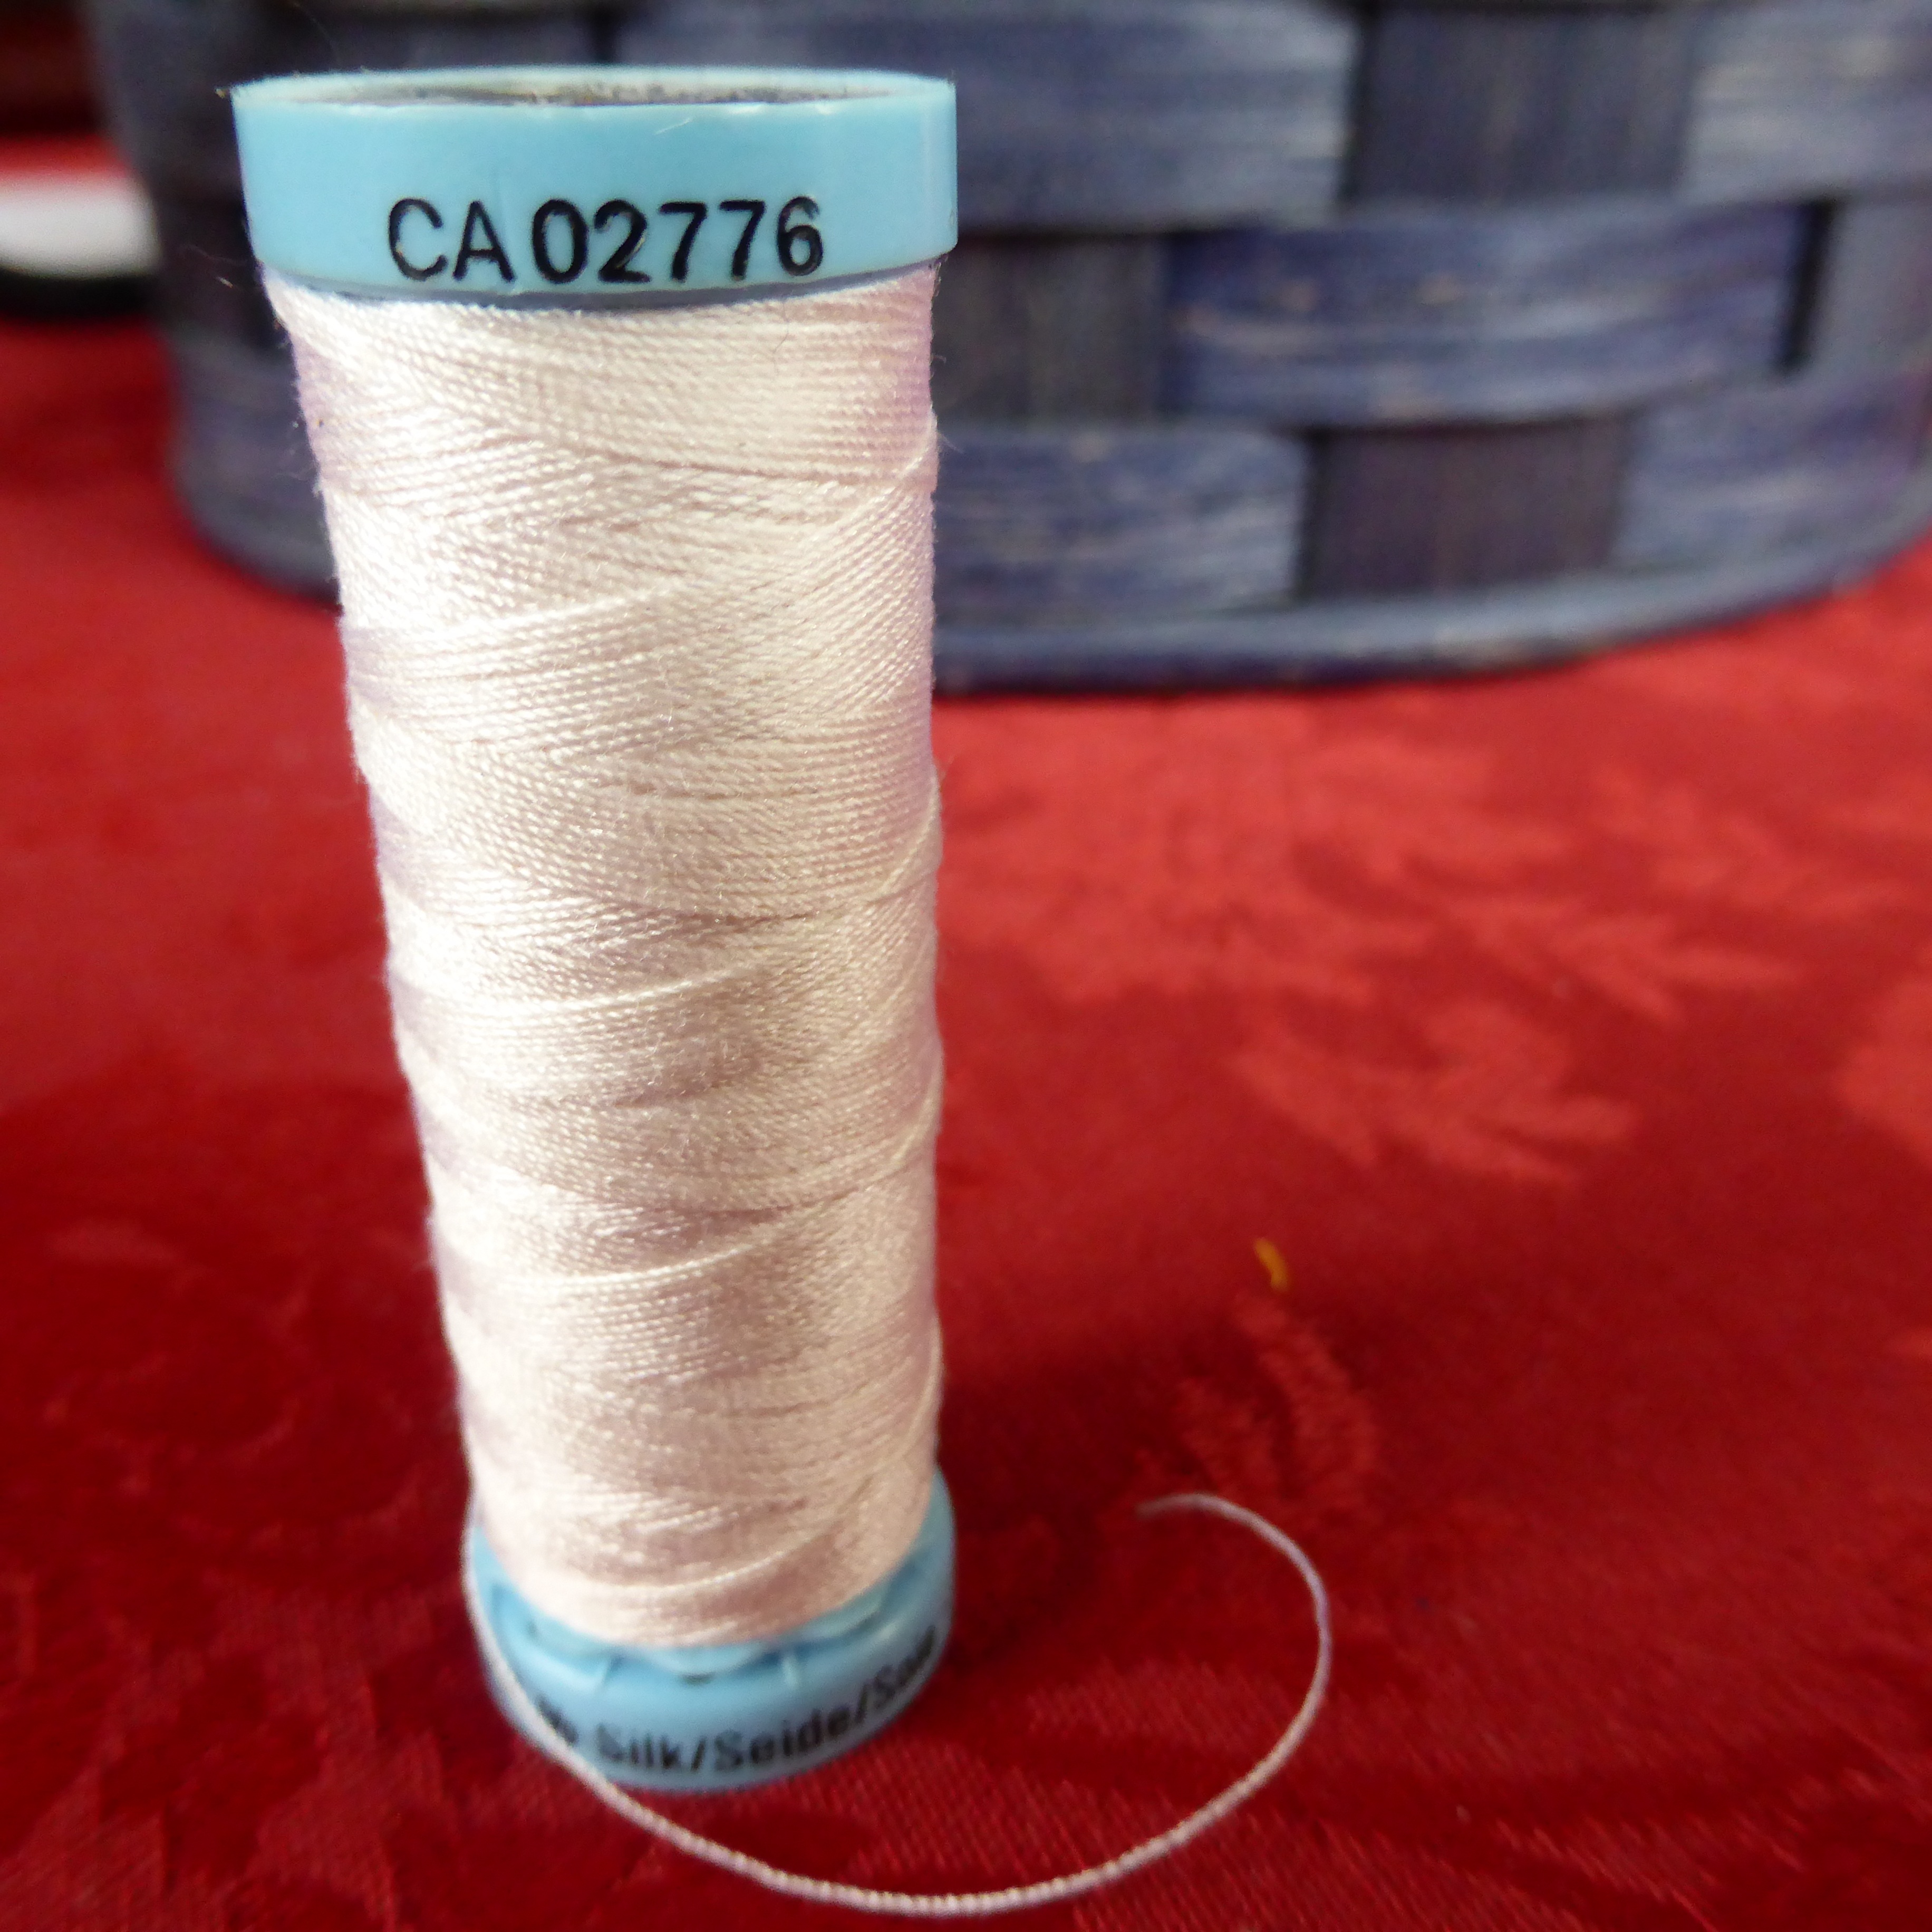
red, craft, material, coil, thread, sew, sewing thread, textile, art, coiled, hand labor, role, haberdashery, sewing kits, fadenrollen, sew on